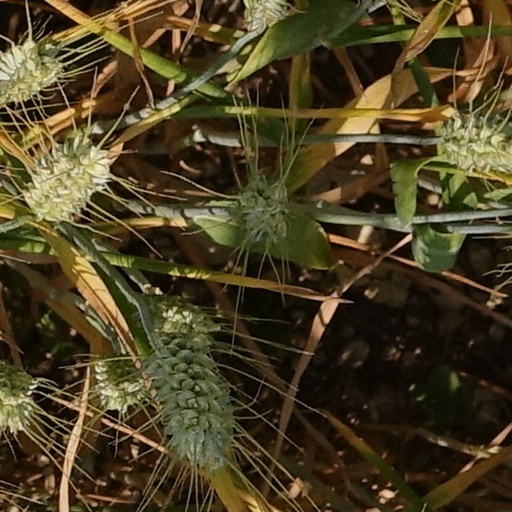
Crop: wheat